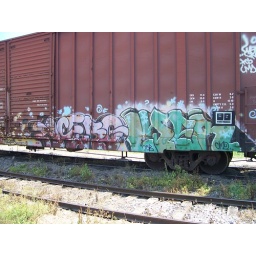
Some neat graffiti spraypainted on the side of a train car in Defiance, Ohio.